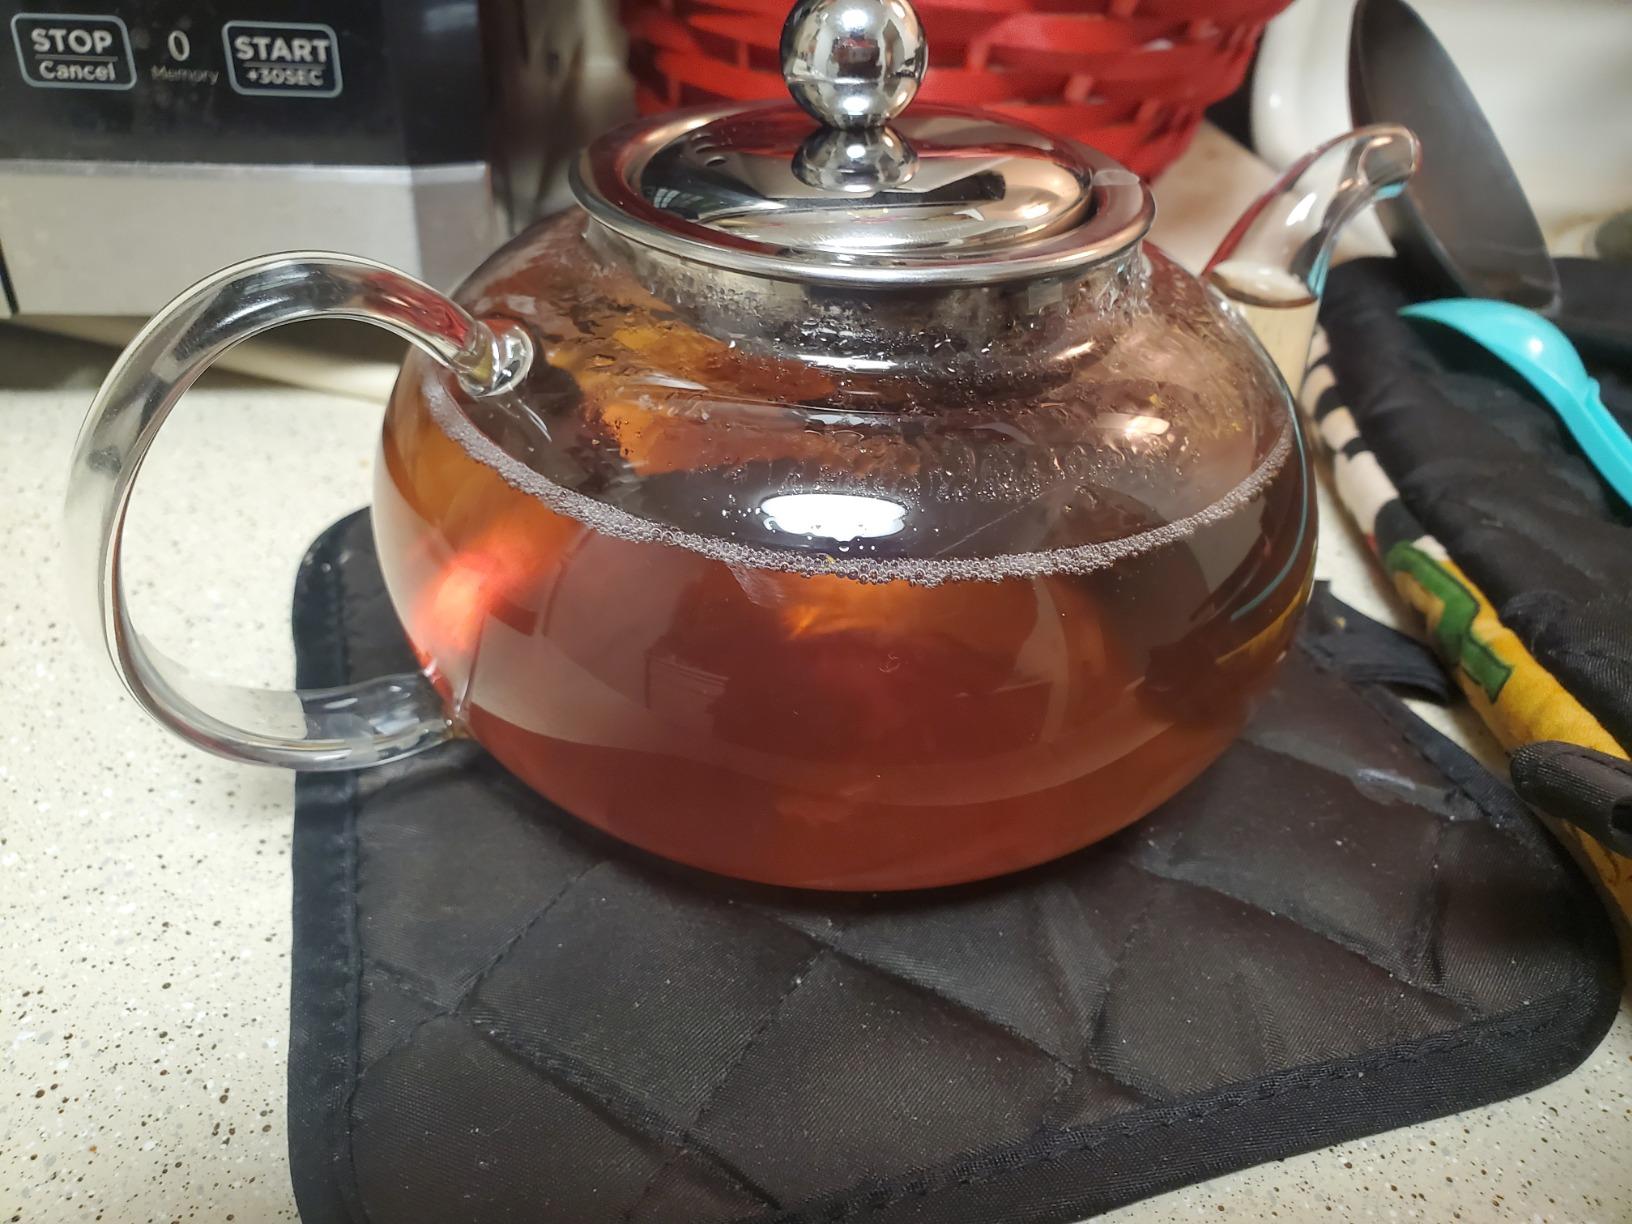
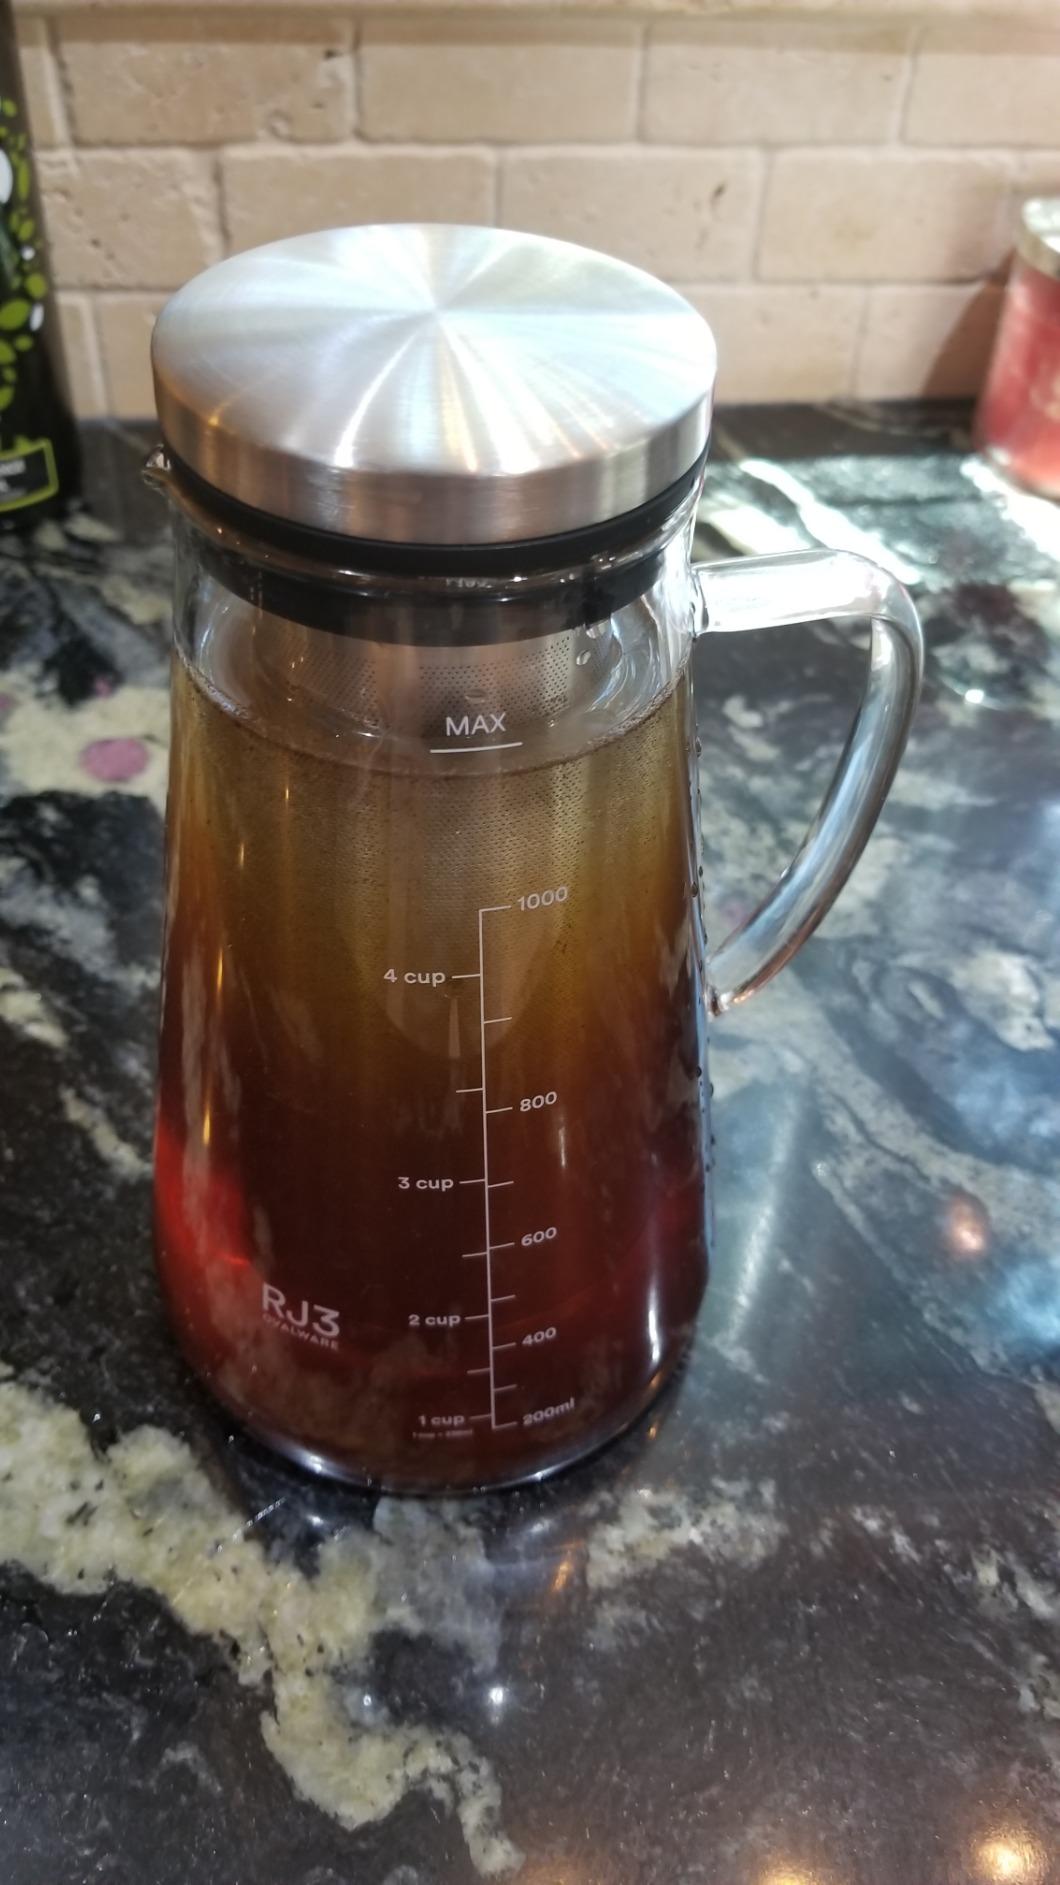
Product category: items_tea
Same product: no